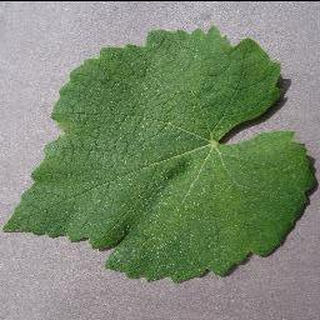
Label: healthy_grape